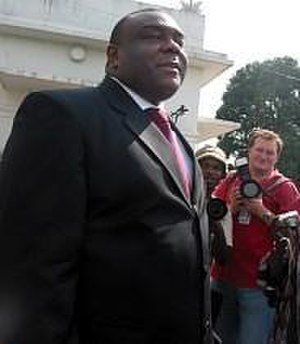
Jean-Pierre Bemba Gombo
Jean-Pierre Bemba Gombo, 2006
Jean-Pierre Bemba Gombo er en politiker fra den Demokratiske Republik Congo. Han blev den 9. maj 2008 anklaget for forbrydelser mod menneskeheden af anklageren ved den Internationale Straffedomstol. Den 24. maj 2008 blev han arresteret af de belgiske myndigheder, og sagen startede den 22. november 2010. I 2016 blev Bemba idømt 18 års fængsel for drab og voldtægt i forbindelse med konflikten med nabolandet Den Centralafrikanske Republik.